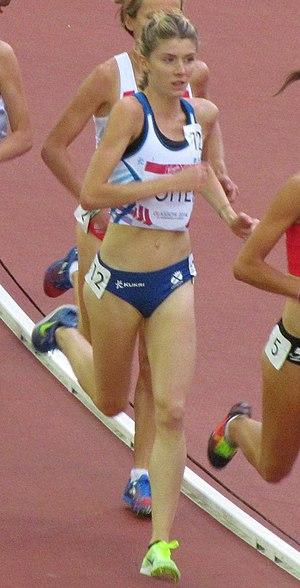
Beth Potter 10,000 m 2014 Commonwealth Games.
Beth Potter née le 27 décembre 1991 à Glasgow est une triathlète et une coureuse de fond britannique. Elle est qualifiée pour les Jeux olympiques de Rio de Janeiro en 2016 en athlétisme. Elle remporte son premier titre international en triathlon lors les championnats d'Europe de triathlon courte distance en 2019.